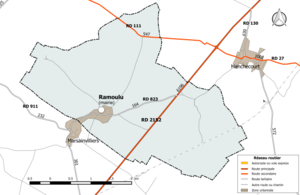
Carte du réseau routier de la commune de fr:Ramoulu.
Ramoulu est une commune française située dans le département du Loiret, en région Centre-Val de Loire. Cette commune fait partie du canton de Malesherbes et de la circonscription de Pithiviers.